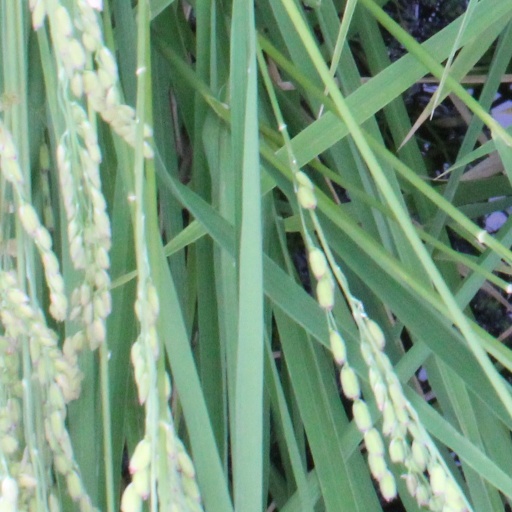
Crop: rice